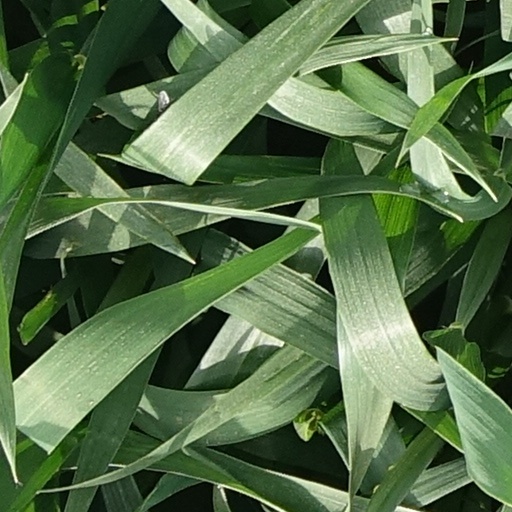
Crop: wheat